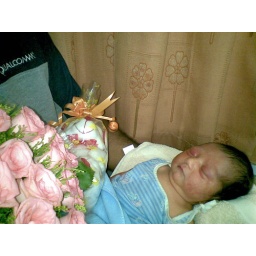
mango with flowers and teddy bear sent by pavan and sudha-2